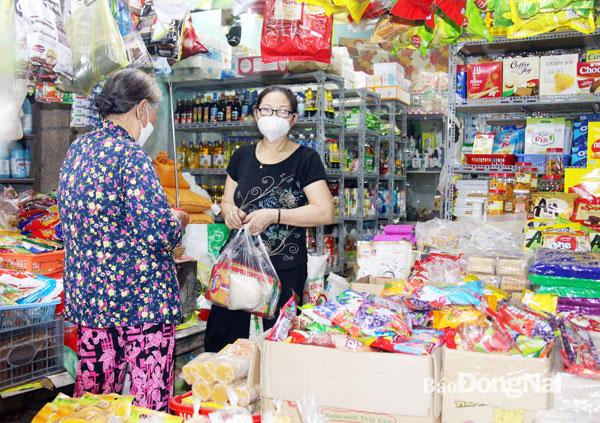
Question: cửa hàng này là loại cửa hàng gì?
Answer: đây là cửa hàng tạp hóa